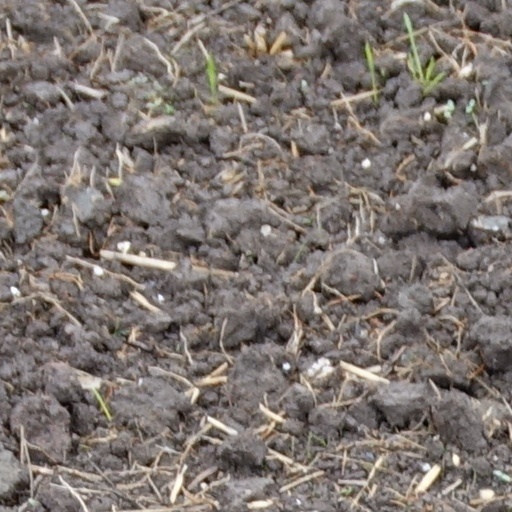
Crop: wheat